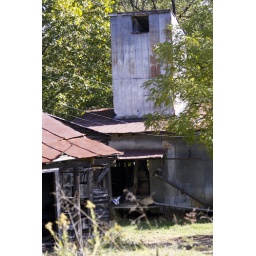
Off highway 321 and ridge road in gaston county, north carolina.